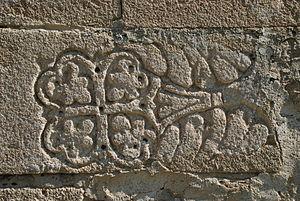
France - Provence - Sainte-Marguerite de Beaumont-du-Ventoux
La chapelle Sainte-Marguerite est une chapelle romane située dans les prés à proximité du hameau de Sainte-Marguerite, près de Beaumont-du-Ventoux dans le département français de Vaucluse et la région Provence-Alpes-Côte d'Azur.